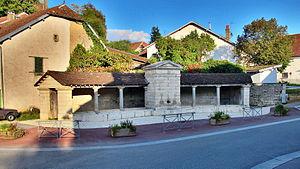
Fontaine de Boult (Haute-Saône, France) This building is indexed in the Base Mérimée, a database of architectural heritage maintained by the French Ministry of Culture,
Boult est une commune française située dans le département de la Haute-Saône et la région Bourgogne-Franche-Comté.
Cet article recense les monuments historiques de la Haute-Saône, en France, pour la partie sud-est du département.
La grande fontaine est une fontaine située à Boult, en France.
La Tounolle est un cours d'eau du département de la Haute-Saône, en région Bourgogne-Franche-Comté et un affluent de l’Ognon, donc un sous-affluent du Rhône par la Saône.